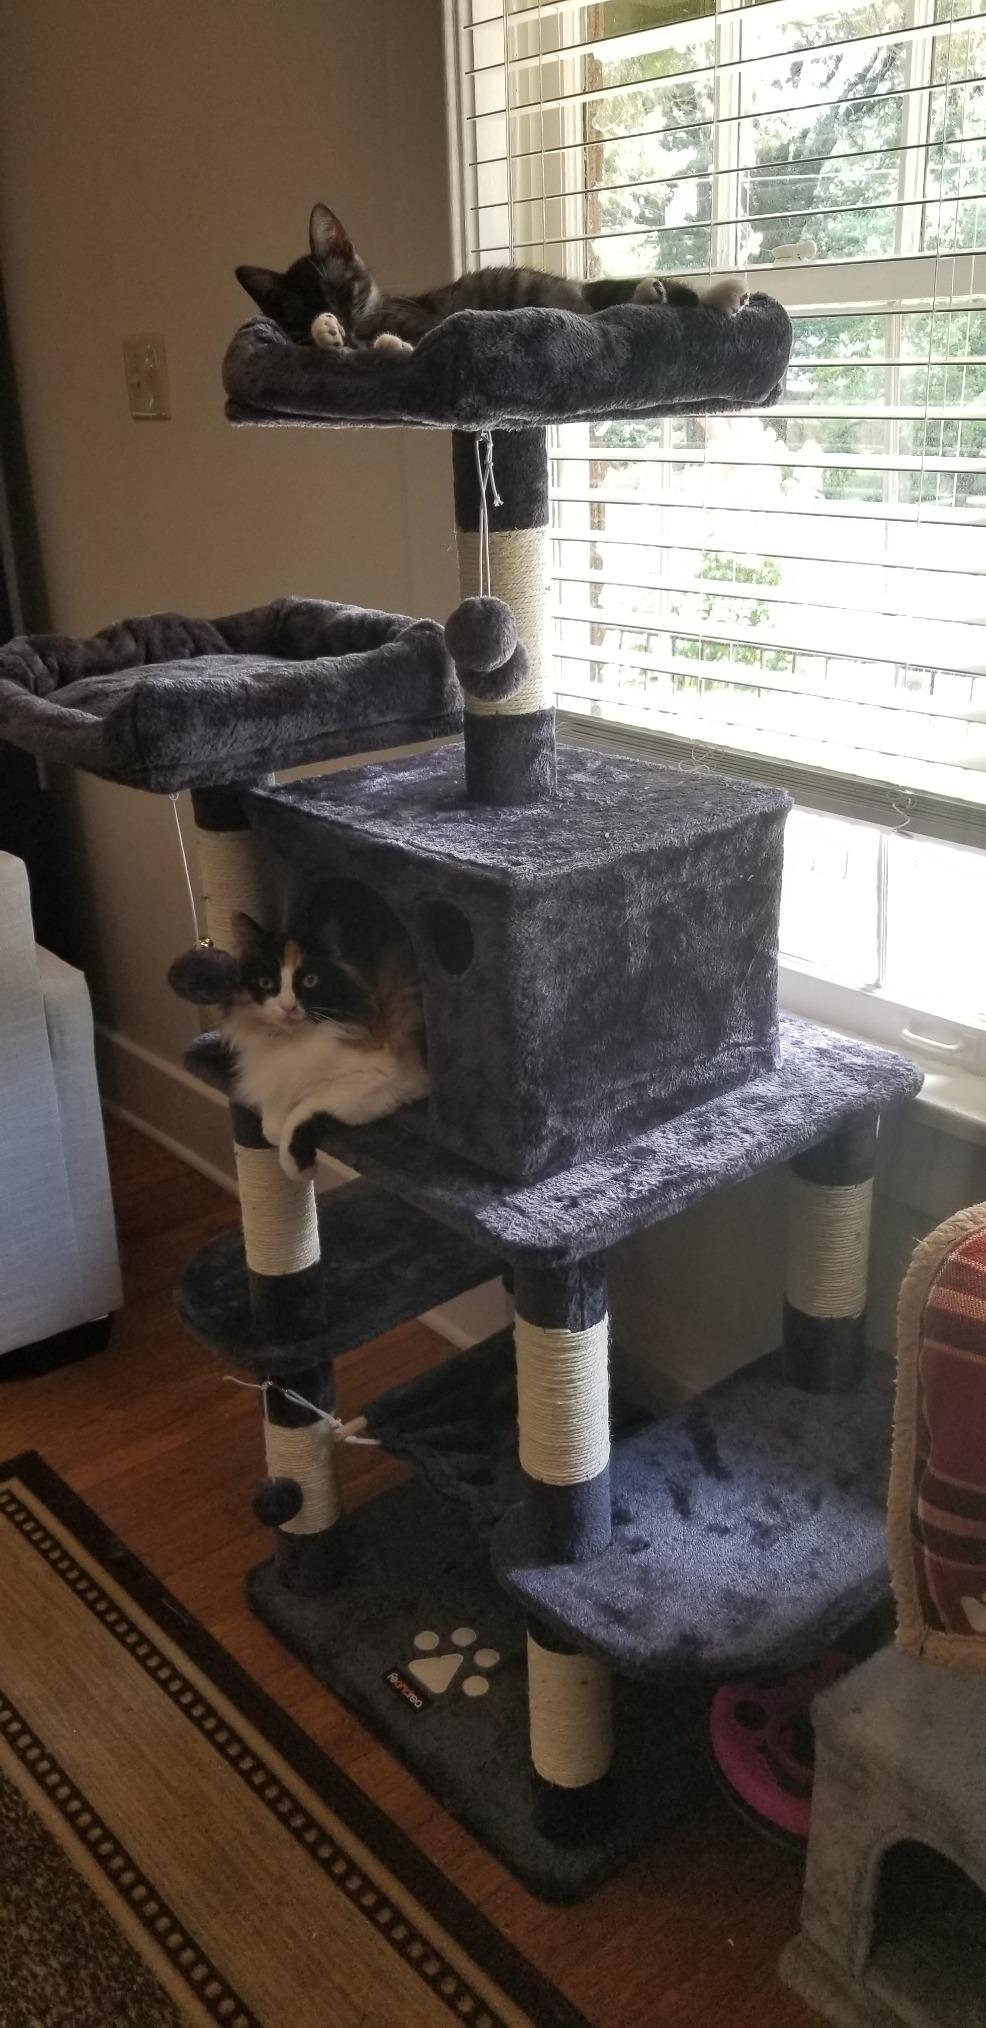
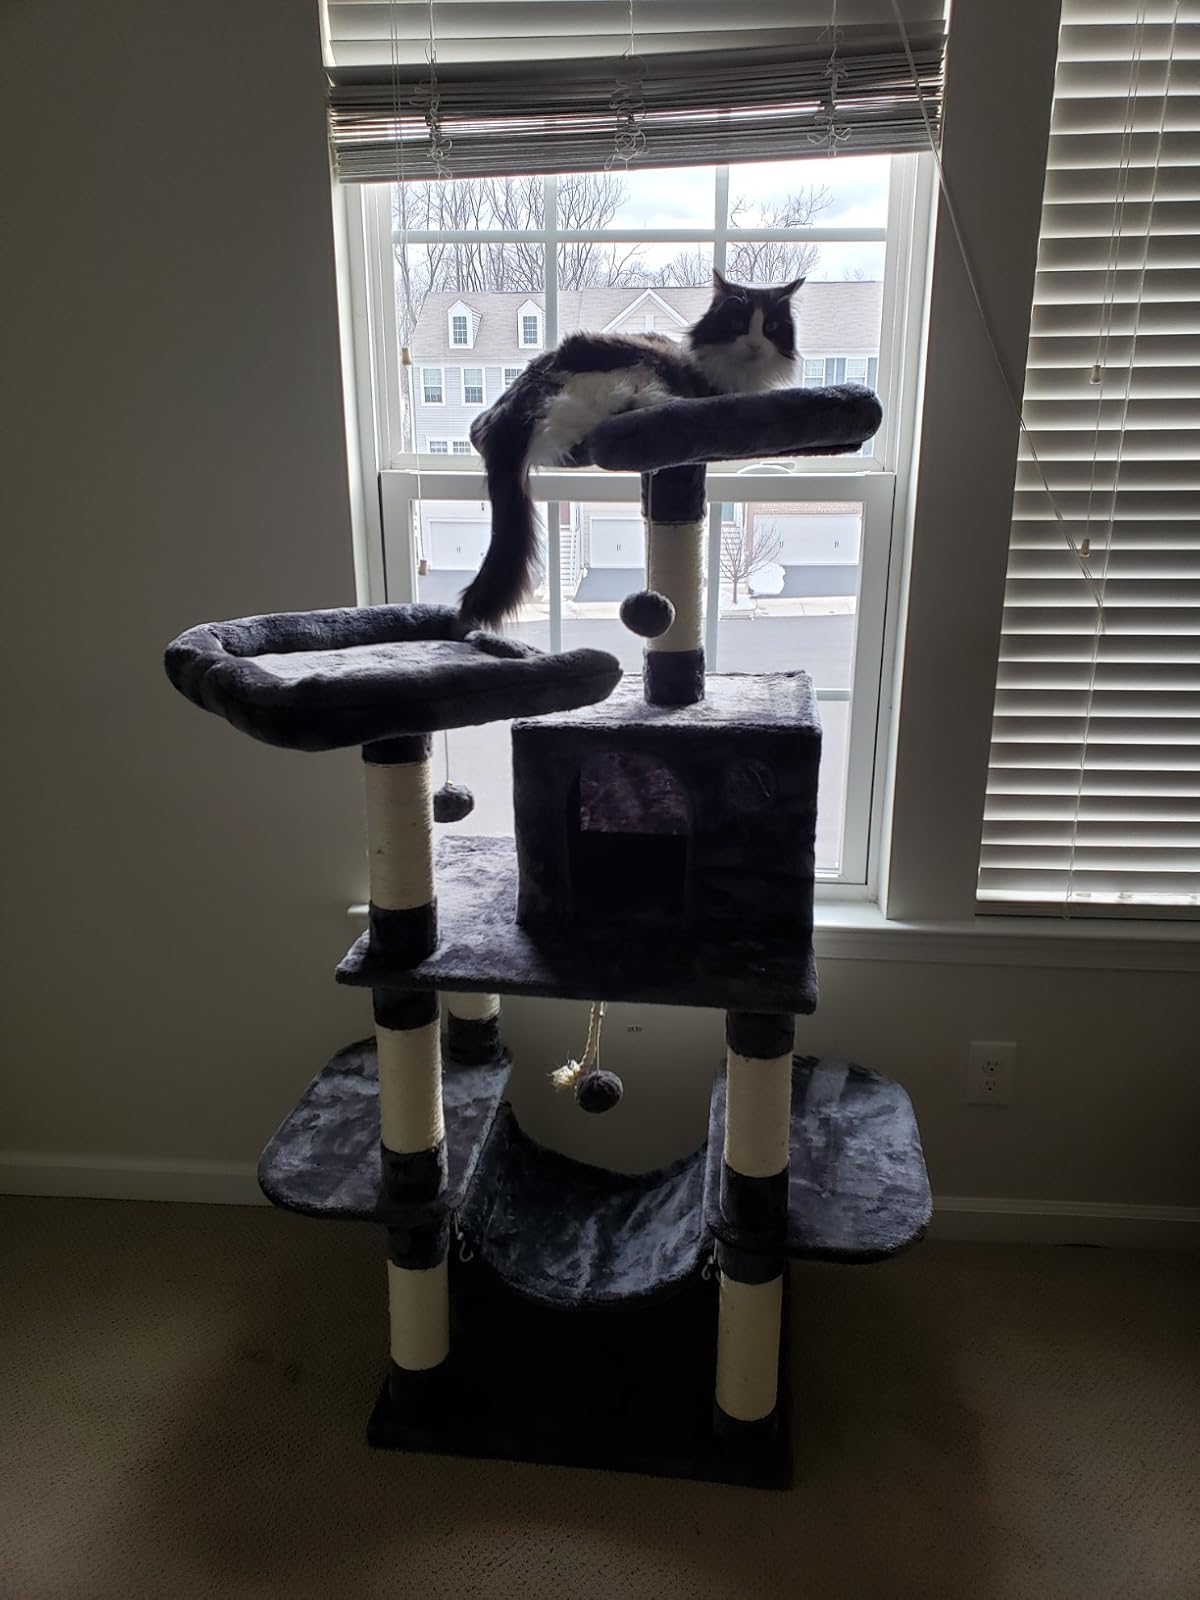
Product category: items_cat tree
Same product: yes